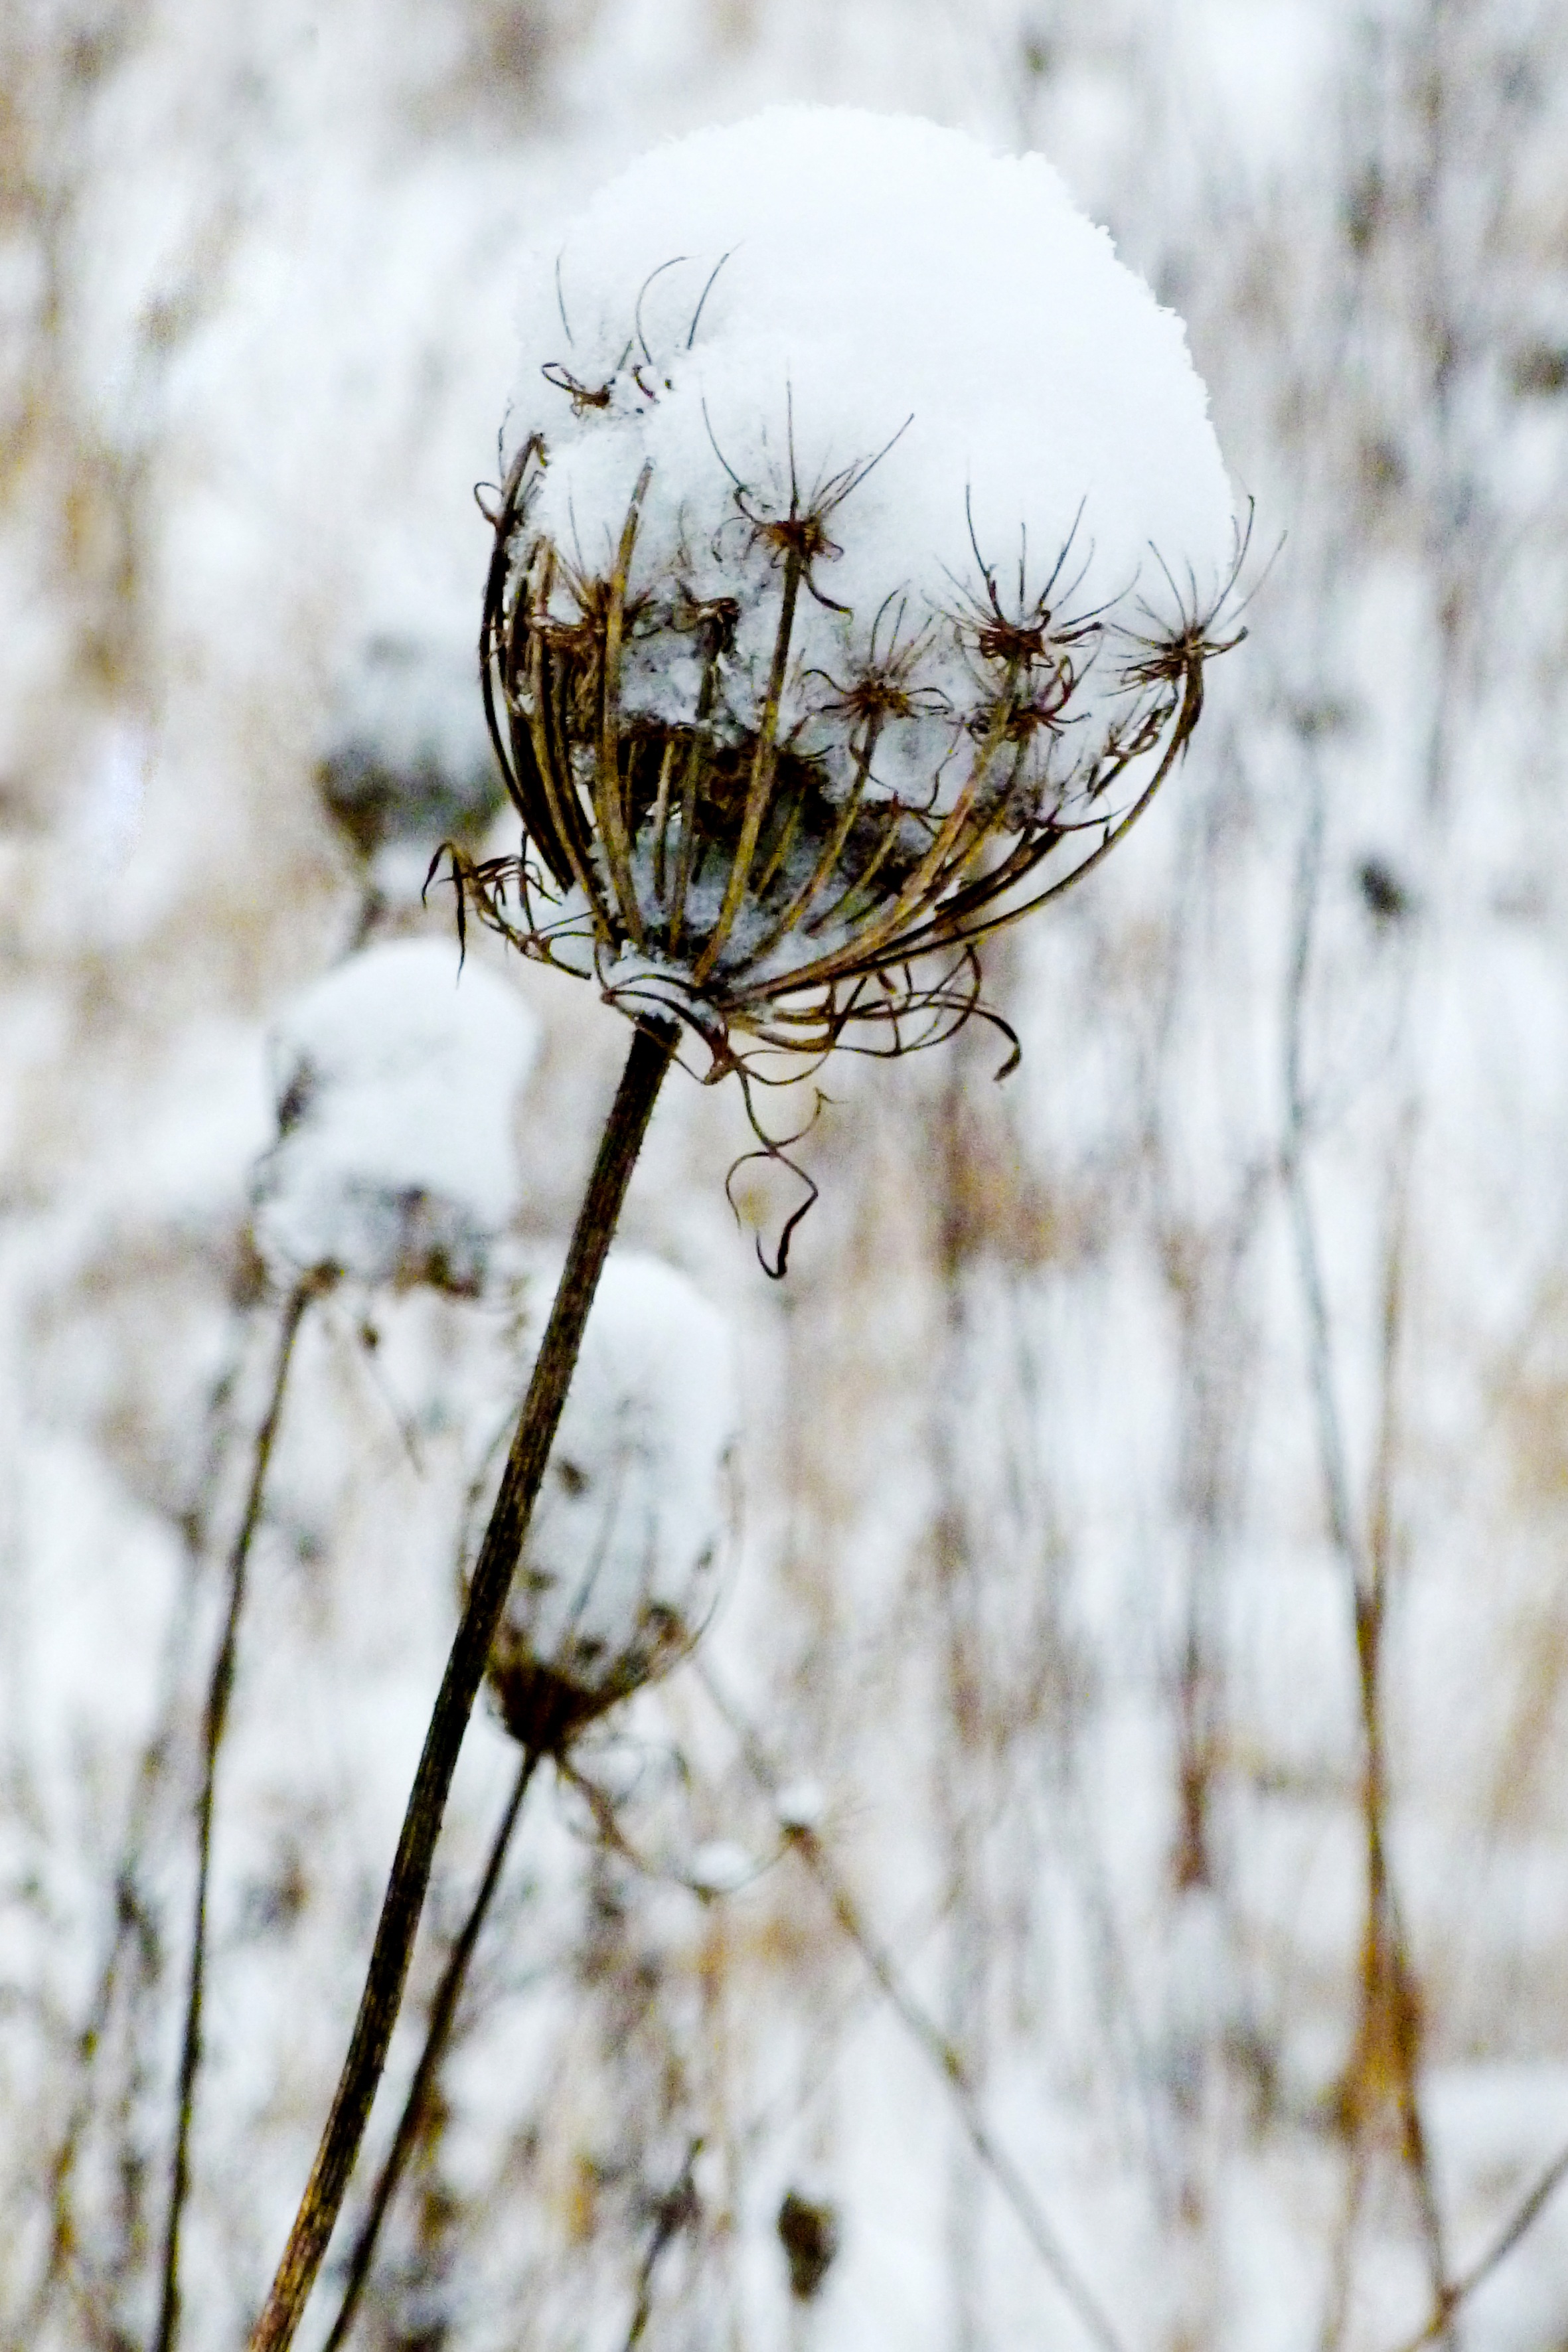
tree, nature, branch, blossom, snow, cold, winter, plant, photography, leaf, flower, frost, ice, spring, autumn, weather, flora, season, twig, close up, winter magic, freezing, macro photography